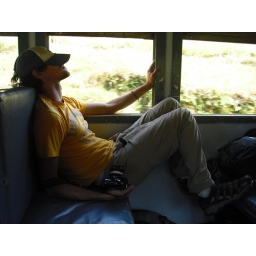
train snooze under the filthiest hat in the world ever